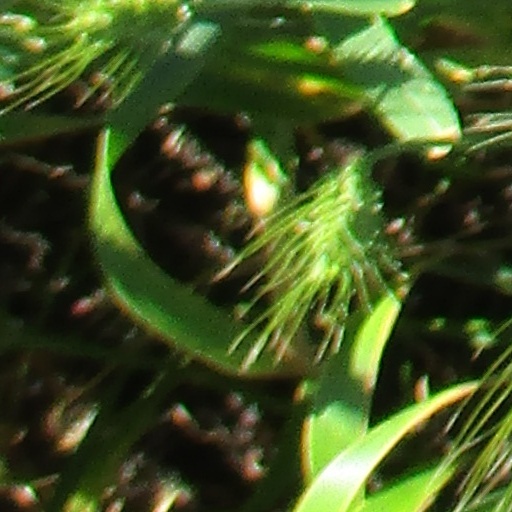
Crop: wheat